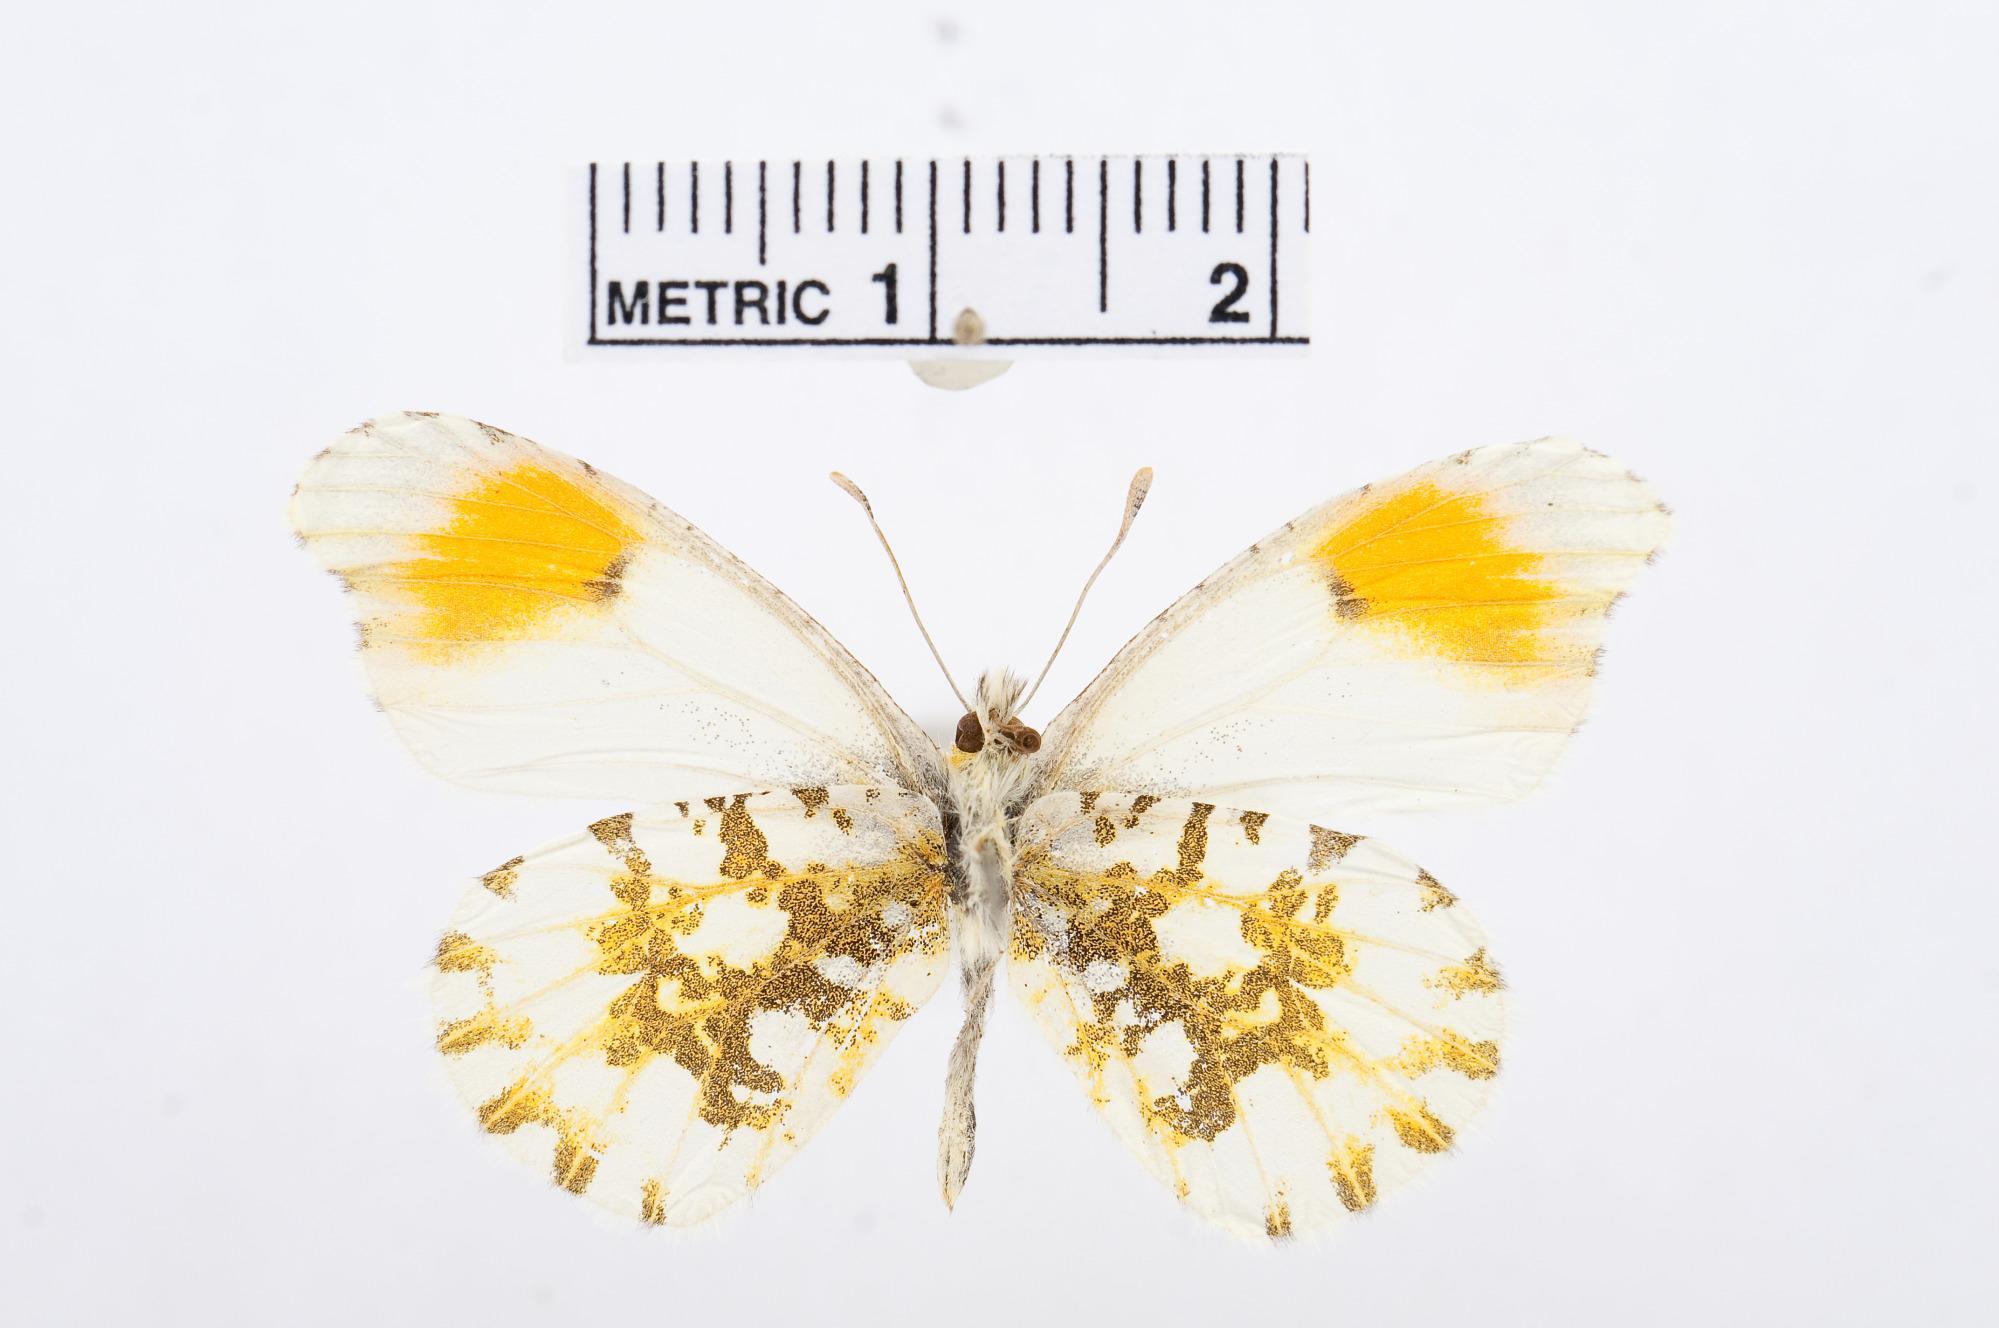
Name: Anthocharis bieti
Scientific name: Anthocharis bieti
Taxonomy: Animalia, Arthropoda, Hexapoda, Insecta, Lepidoptera, Pieridae, Pierinae